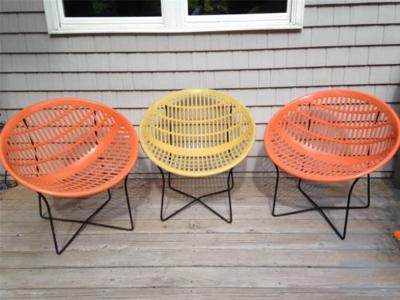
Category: chair